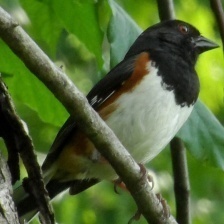
Species: EASTERN TOWEE
Scientific name: PIPILO ERYTHROPHTHALMUS